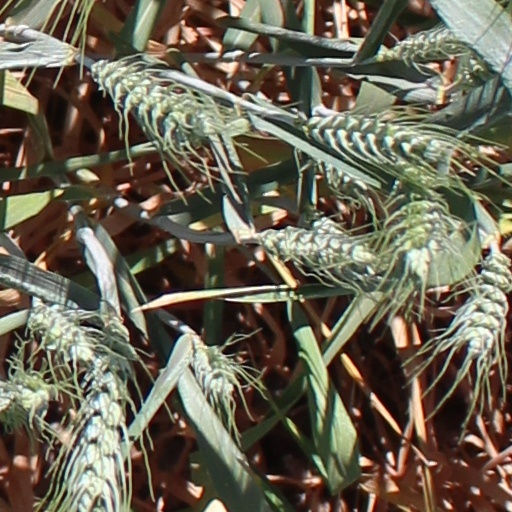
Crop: wheat